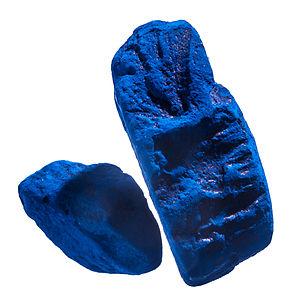
Une plante tinctoriale est une plante dont certaines parties peuvent servir à préparer des colorants et des teintures. Celles-ci sont utilisées généralement pour teindre des fibres textiles naturelles mais peuvent aussi servir comme colorants alimentaires ou corporels.
L'indigotier, indigo des teinturiers ou indigo des Indes, est un arbuste des régions chaudes de la famille des Fabacées dont les feuilles sont utilisées pour la préparation de la teinture d'indigo.